Emerald toucanet

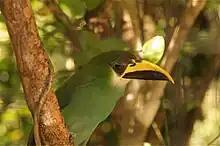
At Belize Zoo (nominate group)

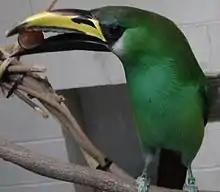
In captivity eating a grape(nominate group)

Like other toucans, the emerald toucanet is brightly marked and has a large bill. Adults are long and weigh about . The sexes are alike in appearance although the female generally is smaller and shorter-billed. Their bill has a black mandible, a yellow maxilla with a black patch near the nares, and a white vertical strip at its base. All subspecies have plumage that is mainly green like that of other members of genus "Aulacorhynchus", and is somewhat lighter below than above. The nominate's crown has a bronze tinge and its nape and upper back a yellowy bronze tint. Their eye is dark brown surrounded by even darker bare skin. Their lower face and throat are white. Their flanks are bright yellow-green to green-yellow and their undertail coverts and the underside of the tail are chestnut. The base of their tail's upper surface is green becoming blue towards the end and the tips of the feathers are chestnut. Subspecies "A. p. warneri" has a yellowish wash on its throat and some yellow on the face. "A. p. virescens" is slightly smaller than the nominate. It has a yellower face and throat, more yellow on the flanks, and darker chestnut tips on the tail feathers. "A. p. volcanius" is similar to the nominate but paler overall and slightly smaller. Immatures are grayer than adults and the chestnut of the tail tips is browner and smaller.